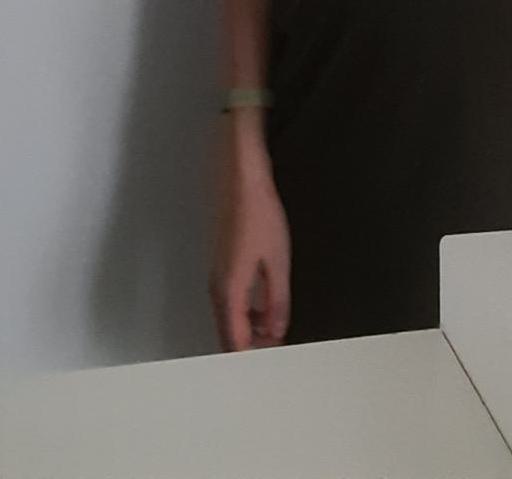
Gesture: no_gesture